George Warde

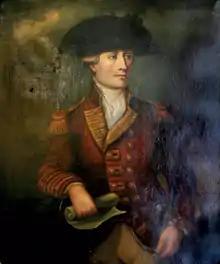
General George Warde

General George Warde (24 November 1725 – 11 March 1803) was a British Army officer. The second son of Colonel John Warde of Squerryes Court in Westerham, and Miss Frances Bristow of Micheldever. He was a close childhood friend of James Wolfe, the Conqueror of Quebec. He became a colonel in the Royal Horse Guards. (2 April 1778 Colonel of the 1st Regiment of Horse). In 1773 he became colonel of the 14th Dragoons, then in 1791 was appointed Commander-in-Chief, Ireland, a post which earned him the rank of general in 1796.